Vegetarian cuisine

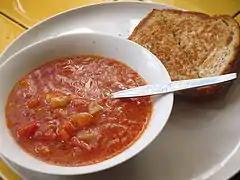
Vegetable soup and cheese sandwich, a meal which is suitable for vegetarians but not vegans

Vegetarian cuisine includes consumption of foods containing vegetable protein, vitamin B12, and other nutrients. Food regarded as suitable for all vegetarians (including vegans) typically includes: